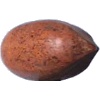
Label: nut_pecan